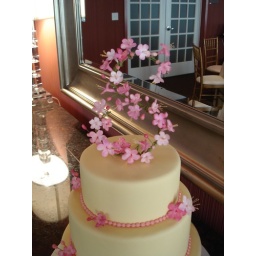
A soft pink monogram cake topper wrapped in hand sculpted sugar cherry blossoms in honor of Sophia's Christening.